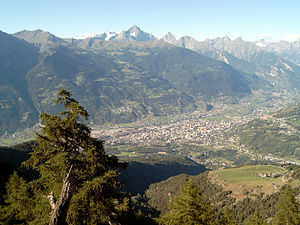
Aosta
Aosta er en by i Italien med 34.000 indbyggere. Byen er hovedstad i regionen Valle d'Aosta. Aosta blev grundlagt 25 f.v.t. af kejser Augustus som romersk koloni, dengang med navnet Augusta Praetoria.